2000 Italian Grand Prix

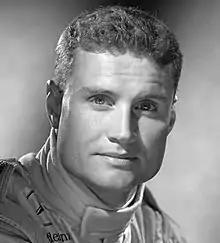
David Coulthard "(pictured in 1999)" crashed under braking during the second free practice session

On 10 September 2000, the clockwise Autodromo Nazionale di Monza near Monza in Lombardy, Italy, hosted the 13th round of 17th in the 2000 Formula One World Championship. It was the season's final European race. The event featured eleven teams (each representing a different constructor), each with two drivers with no changes to the season entry list. Control tyre supplier Bridgestone brought the hardest available compounds to the race, the medium and hard dry compounds. Because the Monza Circuit saw high average lap times, every team installed low incidence ailerons and the wings observed at the .